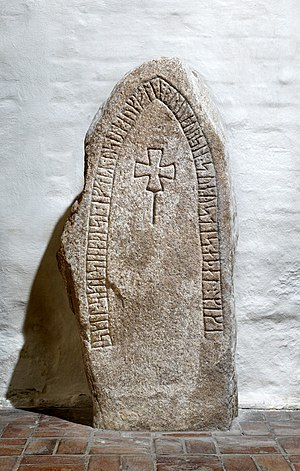
Alsted-stenen
Alsted-stenen
Foto af Roberto Fortuna
Alsted-stenen er en runesten, som har været kendt siden 1643. Stenens oprindelige plads kendes ikke, men indskriften 'disse stene' indikerer, at stenen oprindeligt har været en del af et monument bestående af flere sten. Den har været indmuret i Alsted Kirkes våbenhus og er nu opstillet i kirkeskibet.